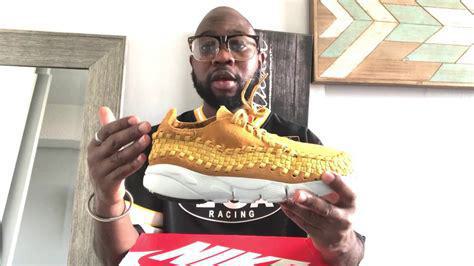
Brand: Nike
Model: Air Footscape Woven